Ambika, Bar Raja

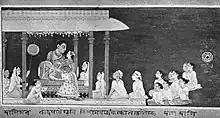

Draupadi's elder sister, Phuleshwari, died in 1731. The King, Siva Singha, then forcibly married Draupadi and forced her to separate from her husband. Her two sons from her previous marriage then lived with their father and Draupadi took on the name Ambika. They had a son, Ugra Singha, the Tipam Raja.